Cominco Resources

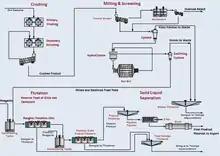
Metallurgical flow sheet of the beneficitation plant for the Hinda Phosphate Project

A representative Ore bulk sample of approximately 65 t was recovered by large diameter (200 mm) diamond core drilling and shipped to Mintek in Johannesburg for metallurgical testwork. Large diameter core was used to ensure that large unbroken pieces were available for crushing testwork. The core has been taken from the full thickness of the Ore zone, at seven locations to ensure full representation.